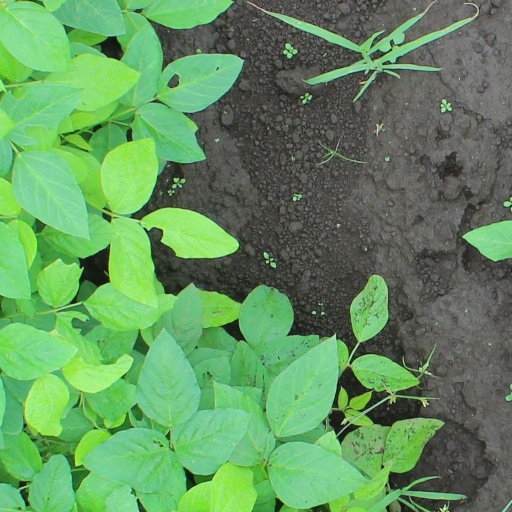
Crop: soybean